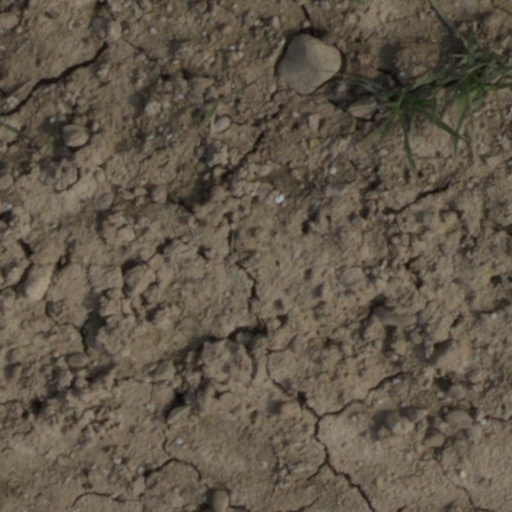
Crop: wheat